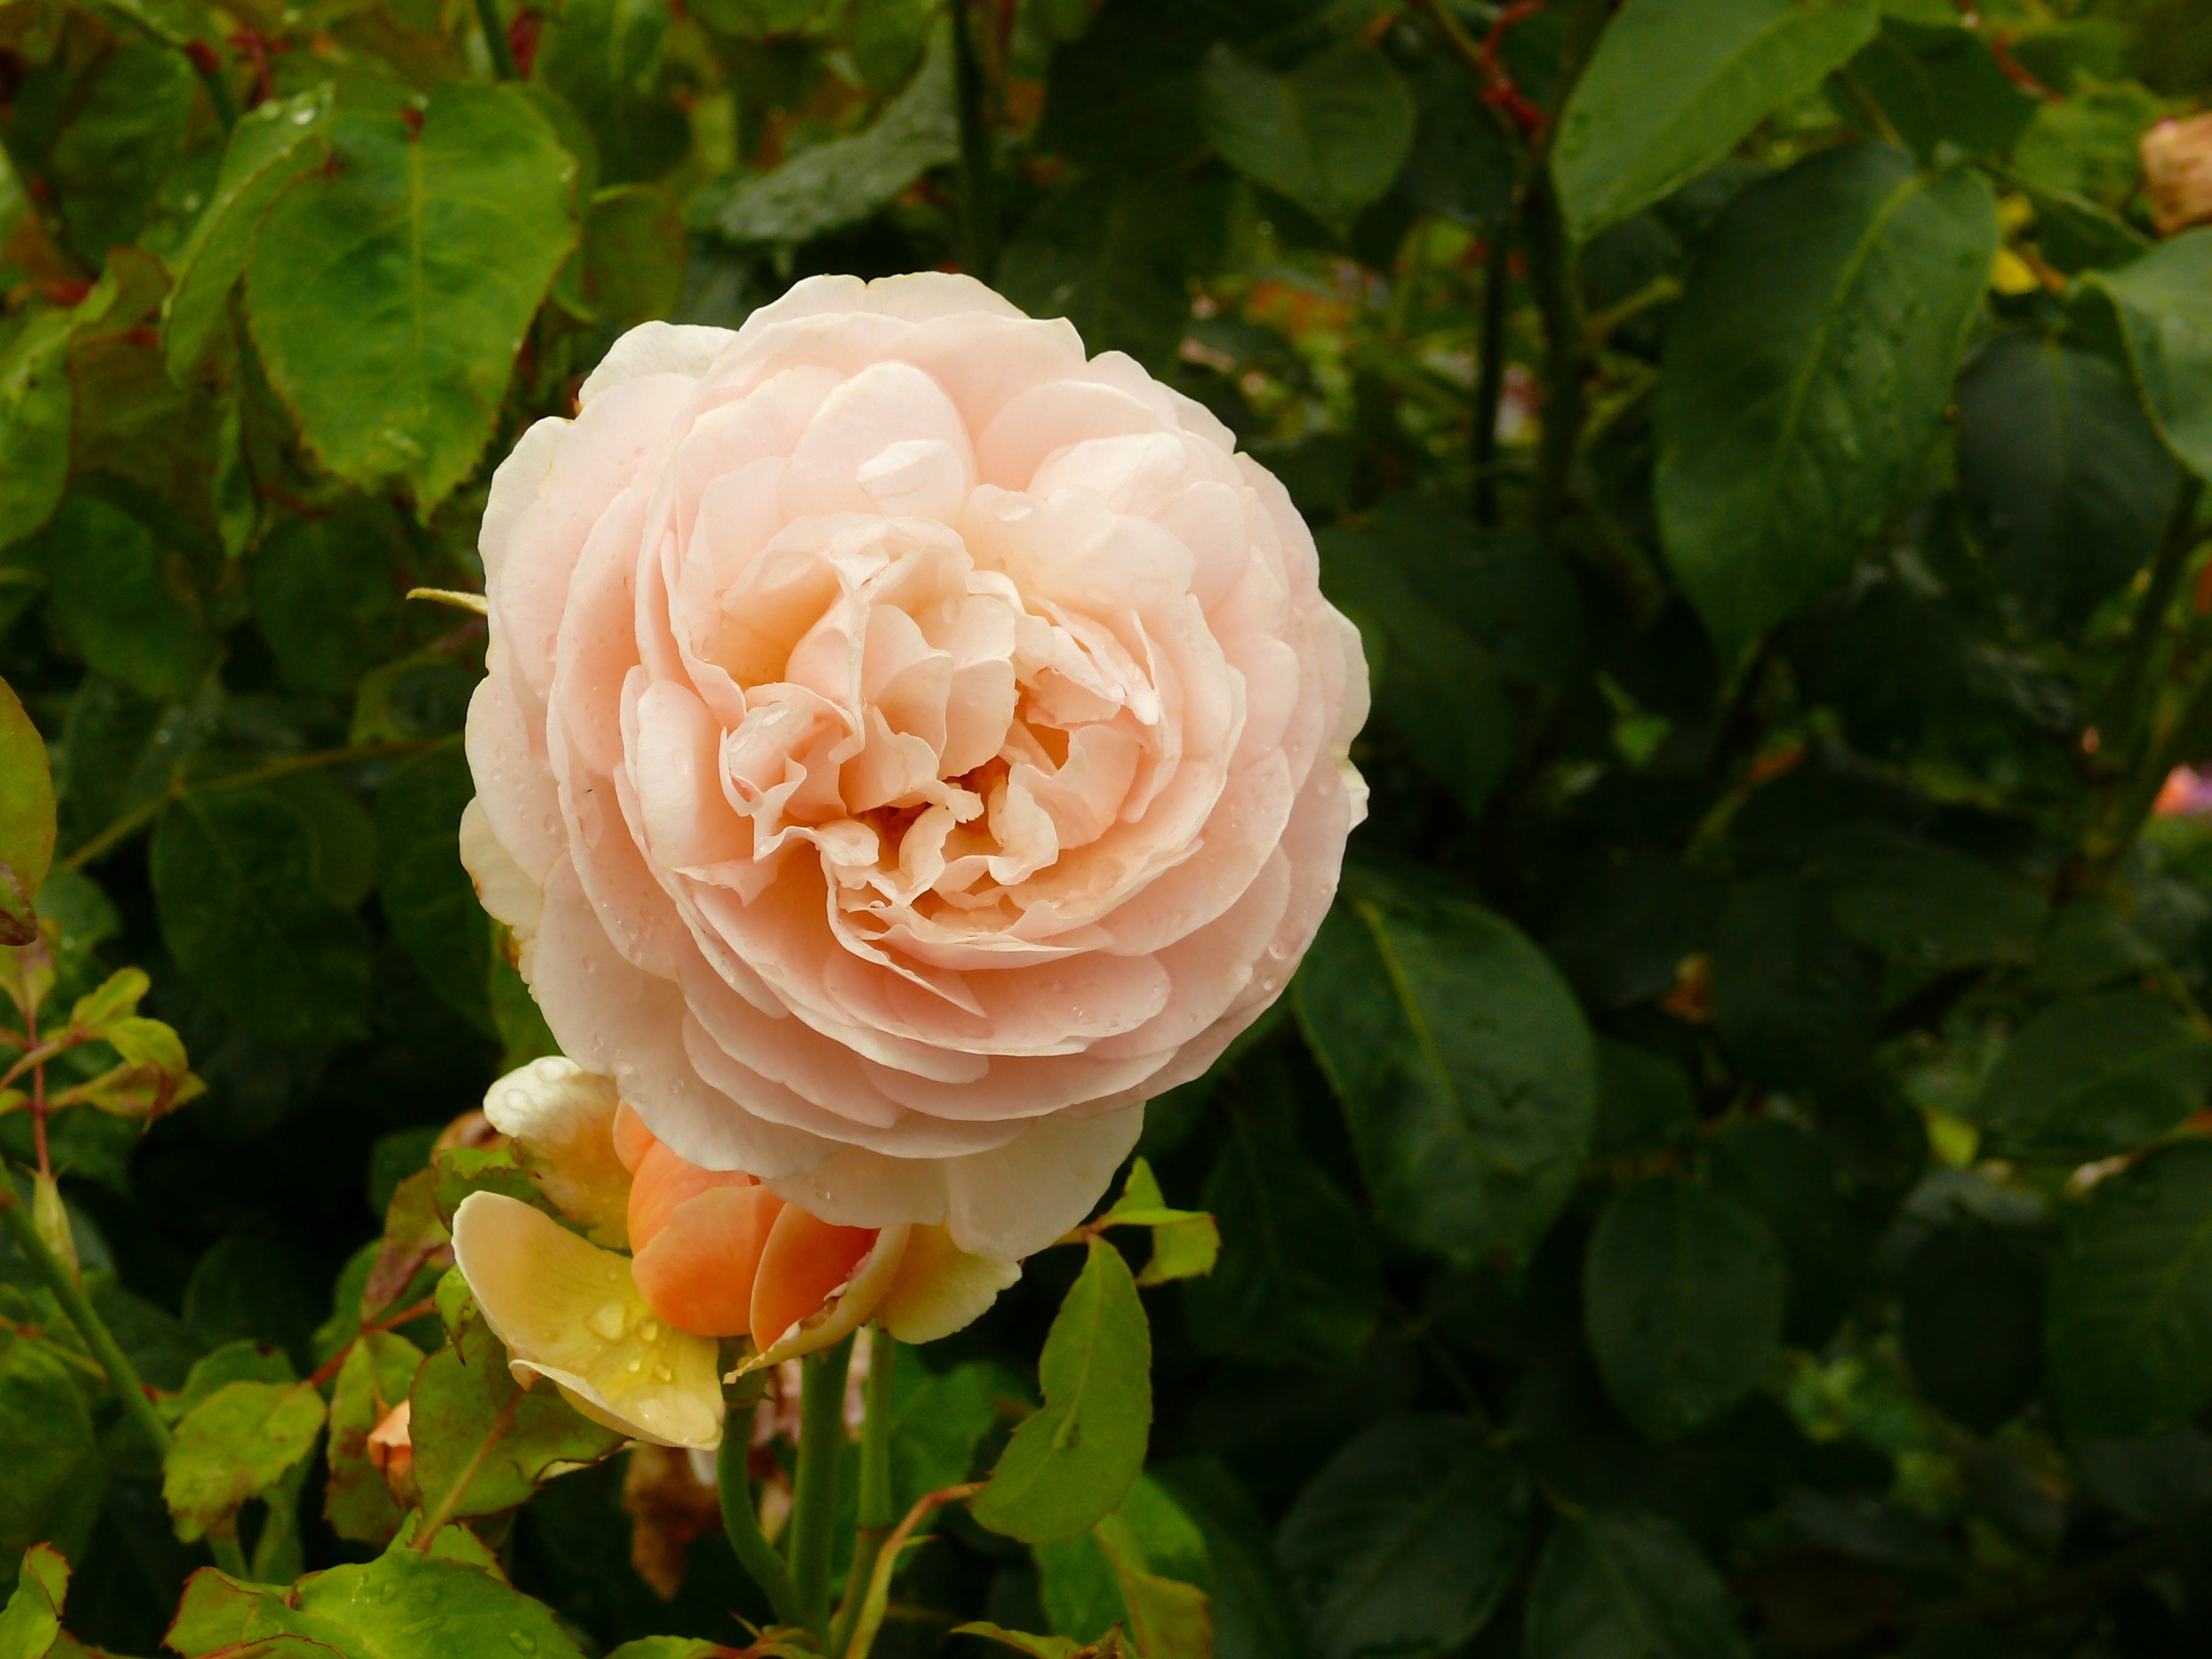
blossom, plant, flower, petal, bloom, rose, botany, flora, pink rose, flower garden, floribunda, flowering plant, garden roses, rose family, land plant, rosa centifolia, rose order